Violated Angels

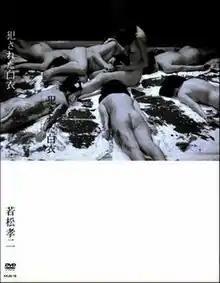

is a film made by controversial Japanese director Kōji Wakamatsu in 1967. Wakamatsu's most famous film, it is based on the mass murder spree of Richard Speck in 1966.